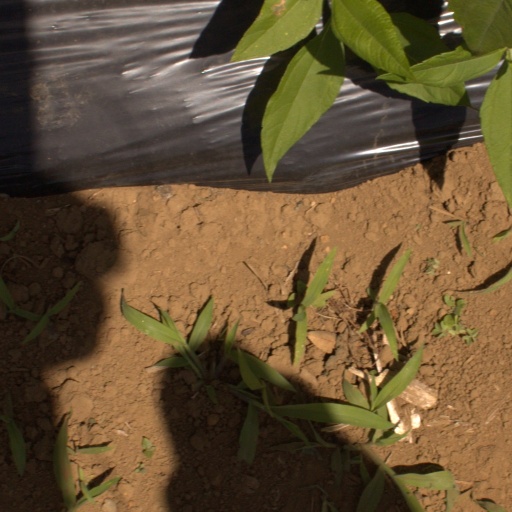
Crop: Jerusalem artichoke